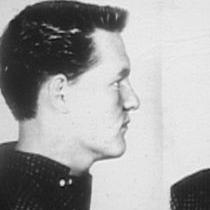
Age: 21